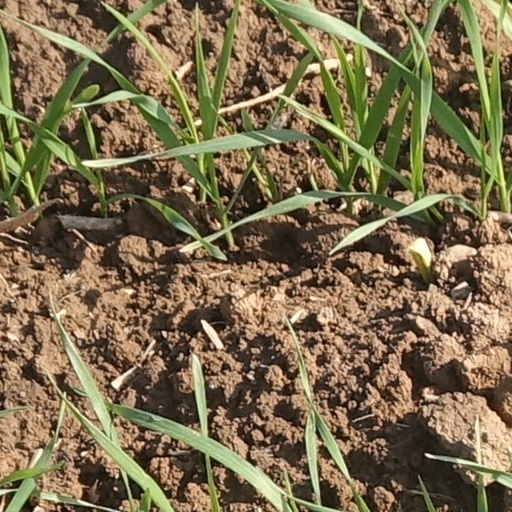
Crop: wheat